Sky position (RA, Dec in degrees): 187.944, 8.845
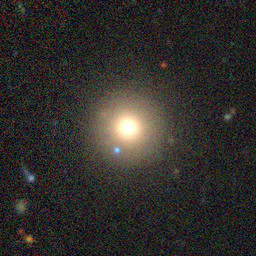
Galaxy morphology: Round Smooth Galaxies